Putbus

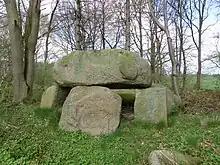
Lonvitz 1 megalithic tomb

In the village of Kasnevitz is St. James' Church which dates to the 2nd half of the 14th century.